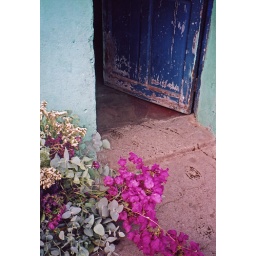
blue door with flowers in Panachel